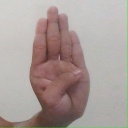
अक्षर: ब